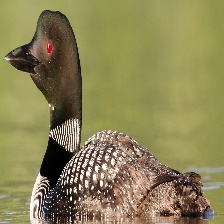
Species: COMMON LOON
Scientific name: GAVIA IMMER